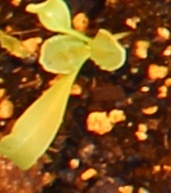
Label: Sugar beet